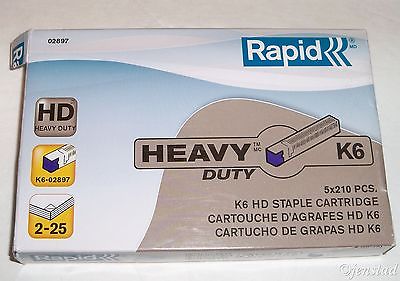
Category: stapler